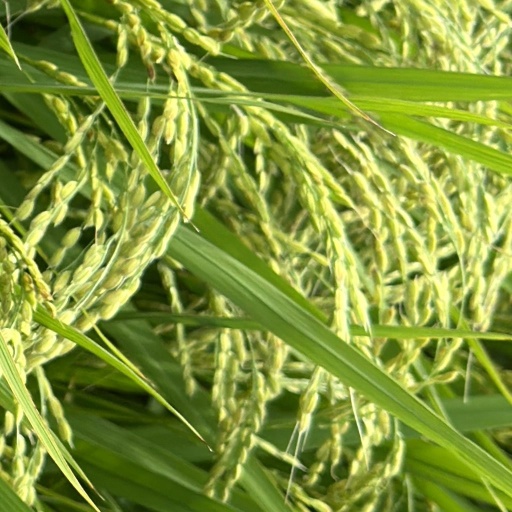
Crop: rice